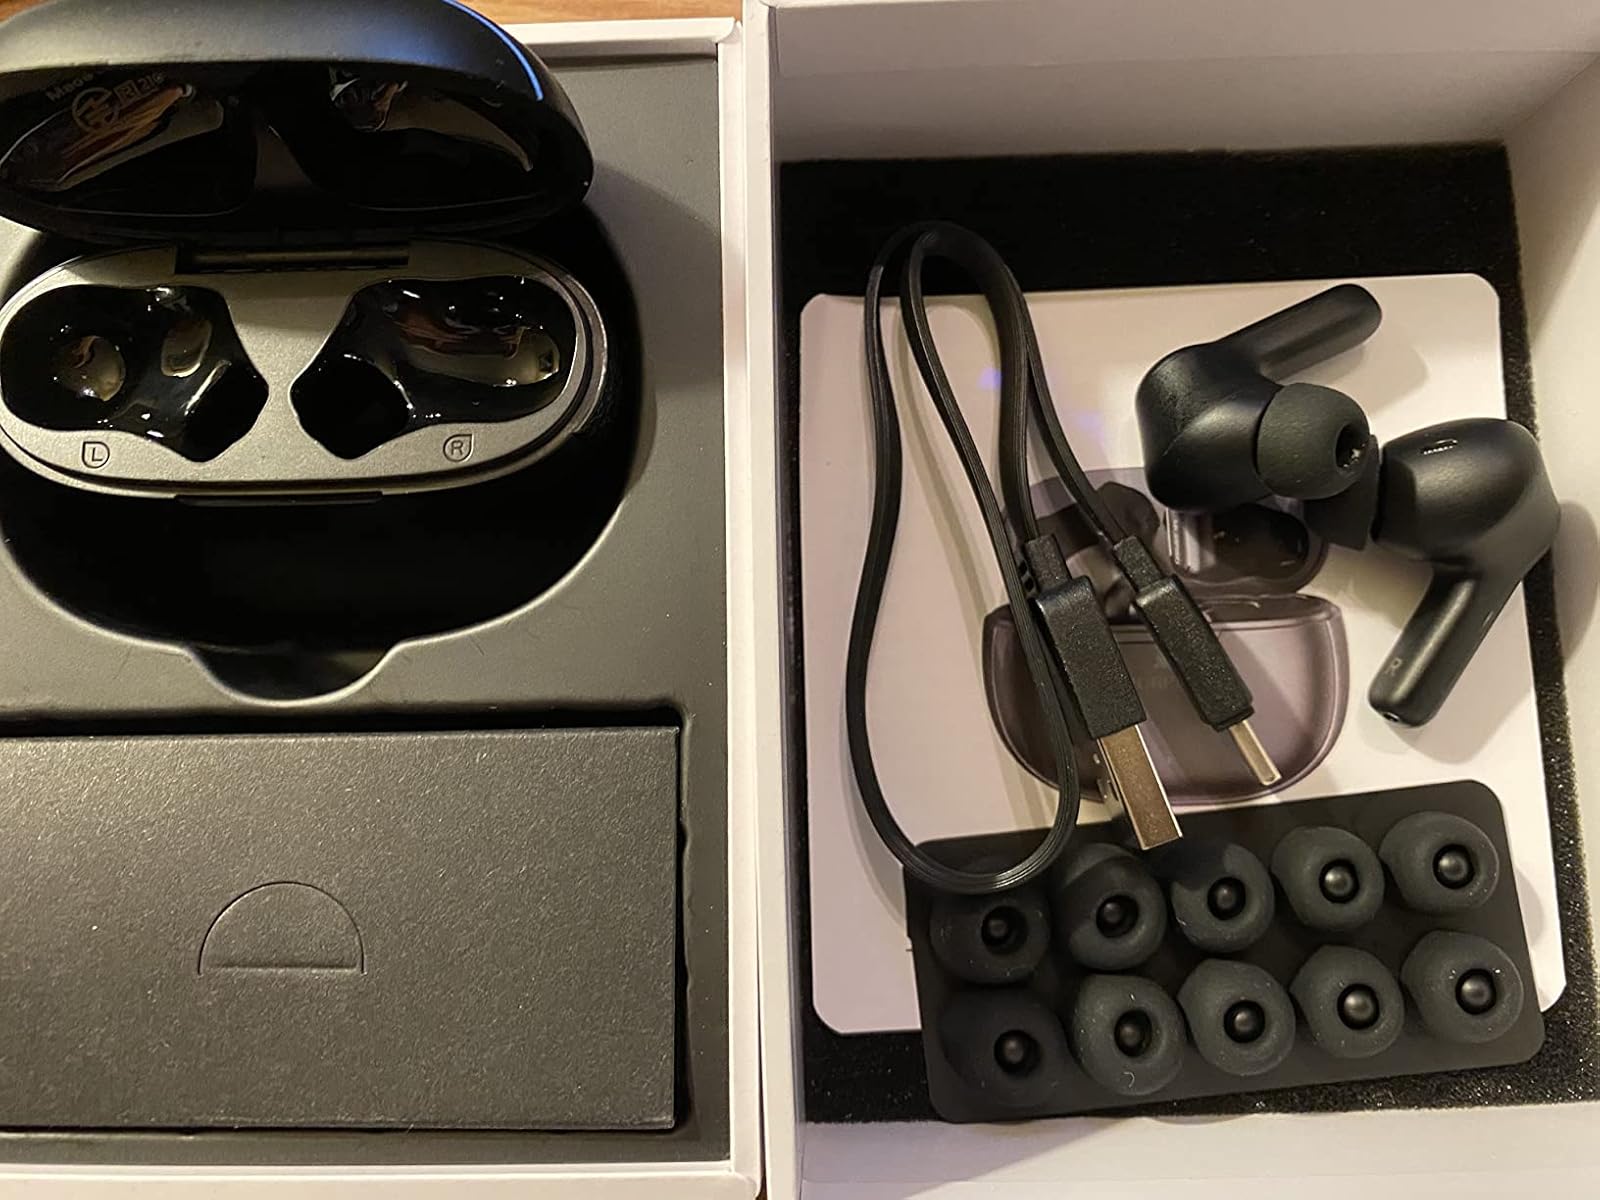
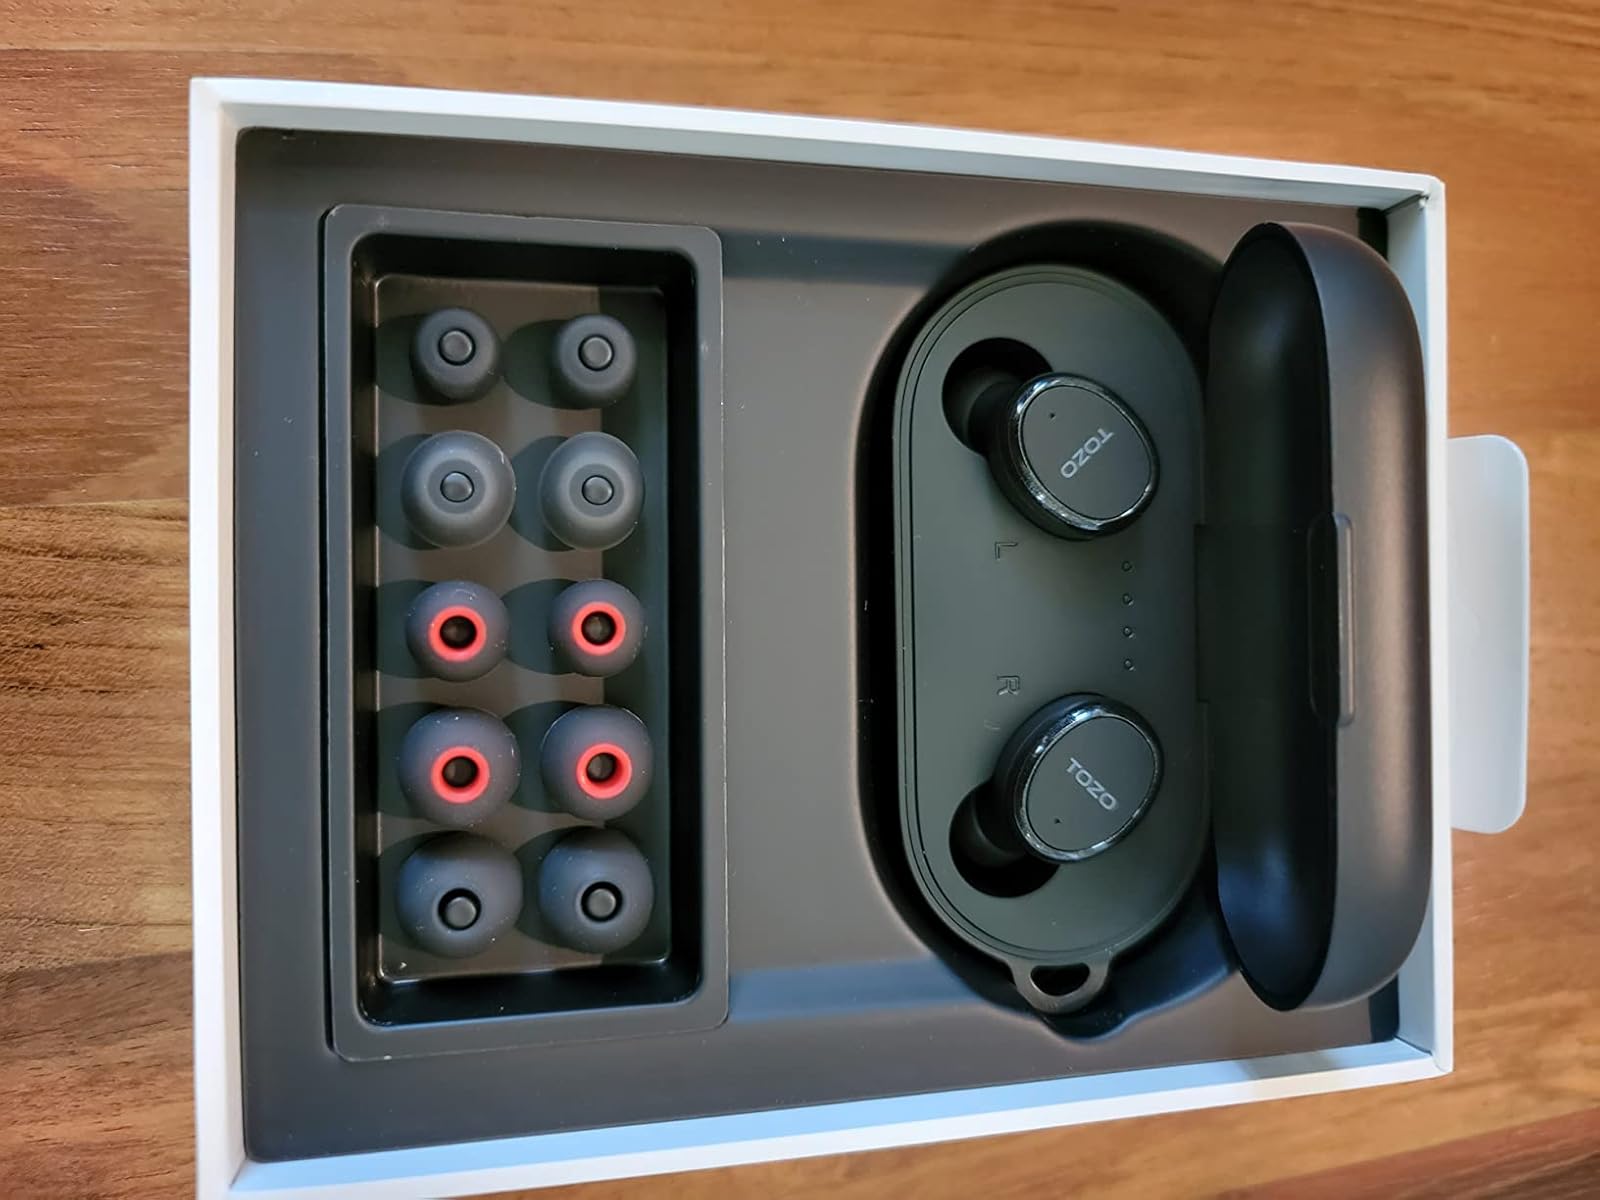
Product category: earbuds
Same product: no